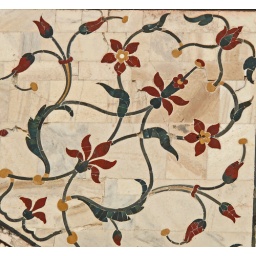
The remaining surfaces have been inlaid with semiprecious stones in extremely delicate detail, forming twining vines, fruits and flowers.